Albanian revolt of 1912

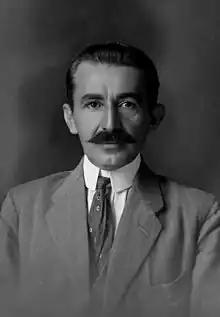
Hasan Prishtina

The main reasons for all these revolts were changes for Albanians introduced by the Committee of Union and Progress (CUP), including tax increases, conscription for Albanians in the Ottoman army, and the disarming of the Albanian civil population.